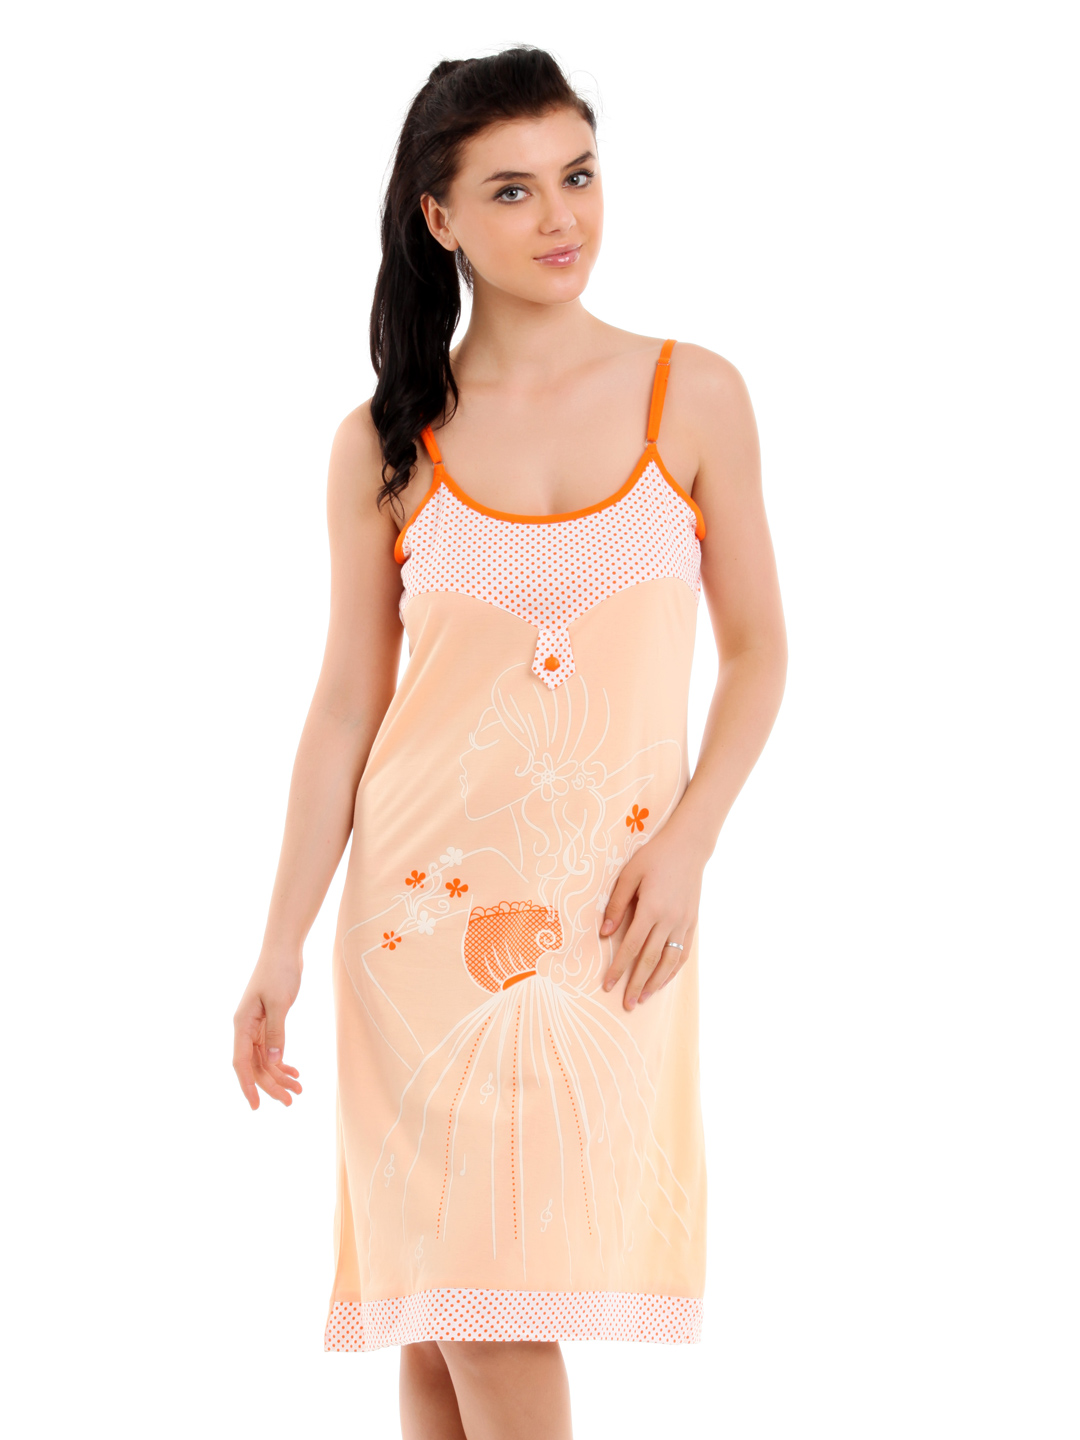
Red Rose Women Peach Nightdress
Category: Apparel / Loungewear and Nightwear / Nightdress
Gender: Women
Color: Peach
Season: Winter 2015
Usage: Casual